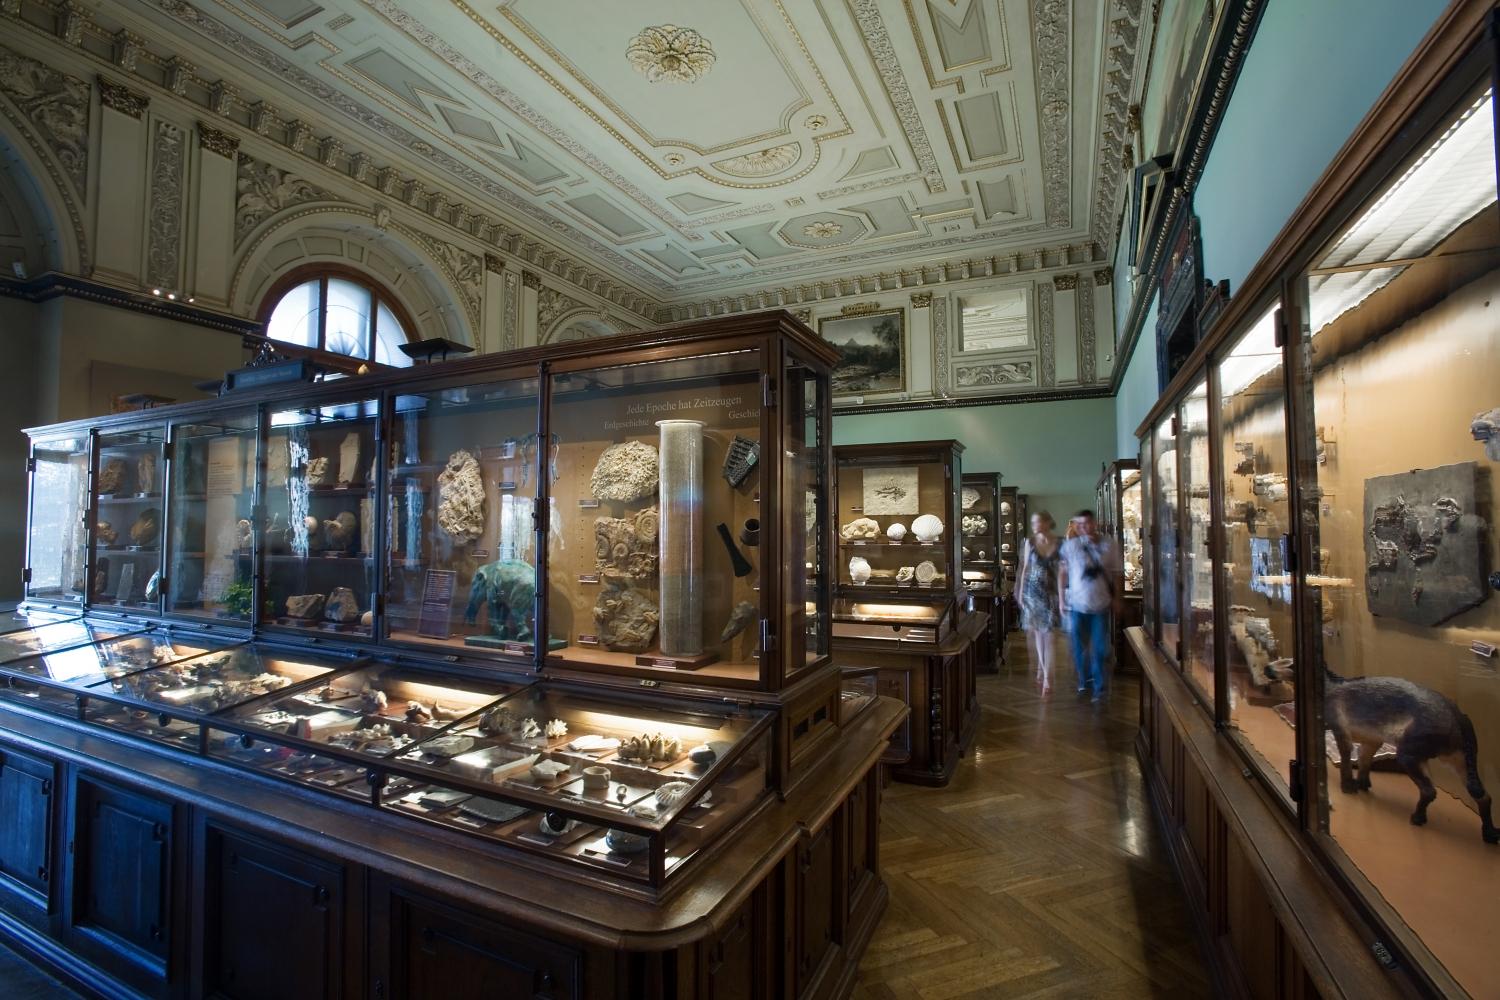
người đàn ông và người phụ nữ đang tham quan một viện bảo tàng